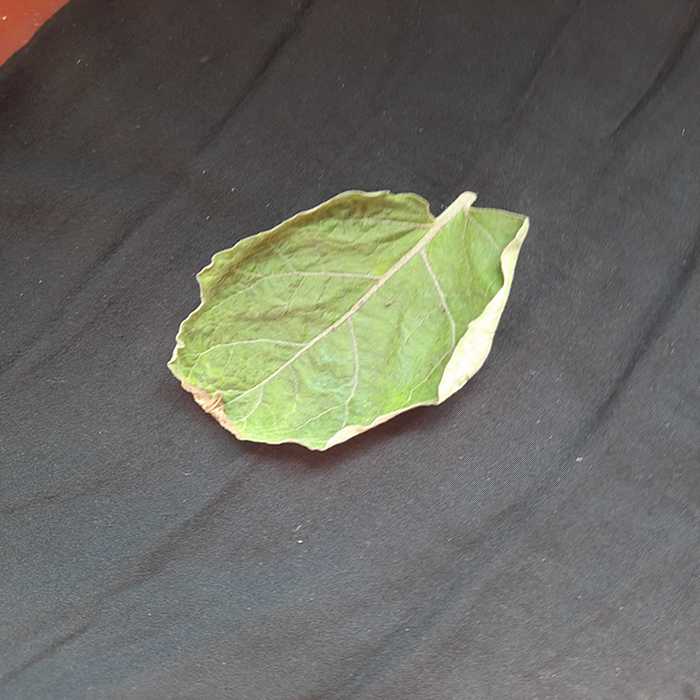
Plant: Eggplant
Label: Eggplant begomovirus